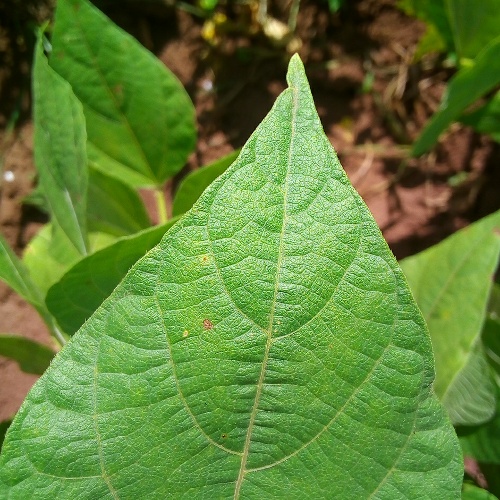
Leaf condition: healthy